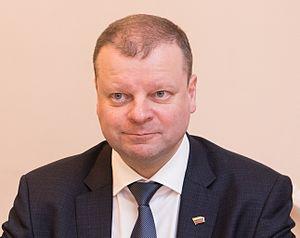
Le gouvernement Skvernelis est le gouvernement de la République de Lituanie à compter du 13 décembre 2016, durant la septième législature du Seimas.
Saulius Skvernelis, né le 23 juillet 1970 à Kaunas, est un officier de police et homme d'État lituanien.